Transport on the Isle of Wight

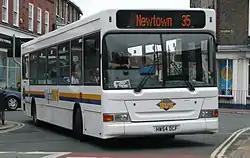
A Wightbus vehicle in Newport.

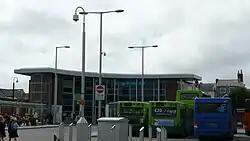
Newport Bus Interchange

April 1905 saw the start of bus services, with the Isle of Wight Express Syndicate operating a circular service running between Newport, Shanklin, Sandown and Ryde. The Vectis bus company was formed in 1922. At first, it used only double decker buses; however, a review found that island roads were not always suitable and so single deckers were used instead (double deckers were re-introduced in 1936). In 1929, the Vectis Bus Company was bought by Southern Railway, forming "Southern Vectis". After 1968, it became part of the state-owned National Bus Company. In 1986, with privatisation, the bus company was bought by its management team and it stayed independent until 2005, when it was bought by the Go-Ahead Group.